Sotho-Tswana peoples

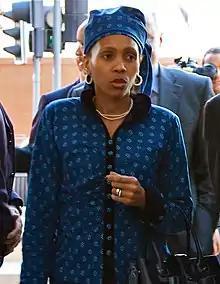
Queen 'Masenate Mohato Seeiso

20. https://ia601506.us.archive.org/6/items/bantupastpresent00mole/bantupastpresent00mole.pdf20https://searchworks.stanford.edu/view/9335117.